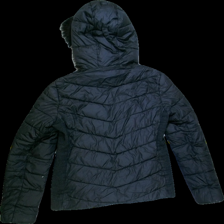
View: back
Type: Winter jacket
Category: Ladies
Brand: Etirel
Colors: Black
Material: 100%polyamide
Cut: Regular, Turtle neck
Size: 40
Season: Winter
Holes: Minor
Price range: 100-150
Recommended usage: Export